1878 FA Cup final

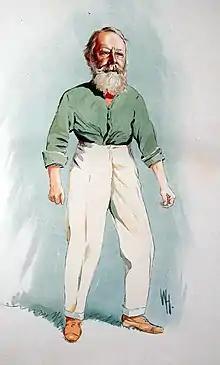
Hon. Arthur Kinnaird "(illustration published in 1912)" captained the Wanderers team.

The 1877–78 FA Cup was contested by 43 clubs, all of which entered the competition at the first round stage. The Wanderers were allocated a home match against Panthers in the first round and easily defeated their opponents 9–1, with Hubert Heron scoring four goals. In the second round they were paired with High Wycombe and again recorded a high-scoring victory, winning 9–0. The Wanderers were considered strong favourites to secure another victory when they faced Barnes in the third round, but the match ended in a 1–1 draw, necessitating a replay. Two weeks later, the Wanderers won the second match 4–1. In the quarter-finals the Wanderers defeated Sheffield 3–0 and then, with an uneven number of teams remaining in the competition, they received a bye into the final.